I-400-class submarine

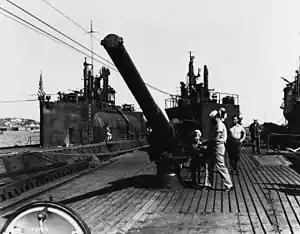
US Navy personnel inspecting the gun of "I-400".

Four remaining submarines, "I-400", "I-401", and , were sailed to Hawaii by U.S. Navy technicians for further inspection. Upon completion of the inspections, the submarines were scuttled in the waters off Kalaeloa near Oahu in Hawaii by torpedoes from US submarine on June 4, 1946, to prevent the technology from being made available to the Soviets who were demanding access to them. Dr. James P. (Jim) Delgado of the National Oceanic and Atmospheric Administration's maritime heritage program reported that the official government position that the exact location of the sinking was unknown, but has been confirmed by declassified US Navy documents.